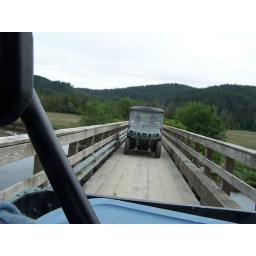
On a bridge over a river that had spawning salmon in it.